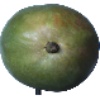
Label: mango